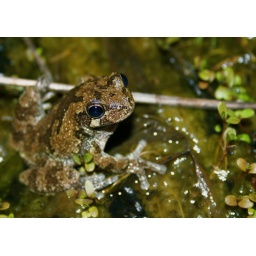
tree frog in water